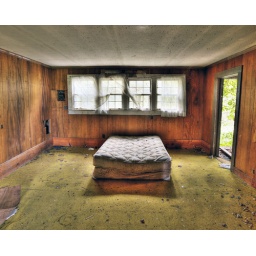
A nice and cozy bed greets you in this abandoned home in rural Georgia.